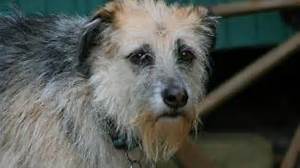
Label: cane